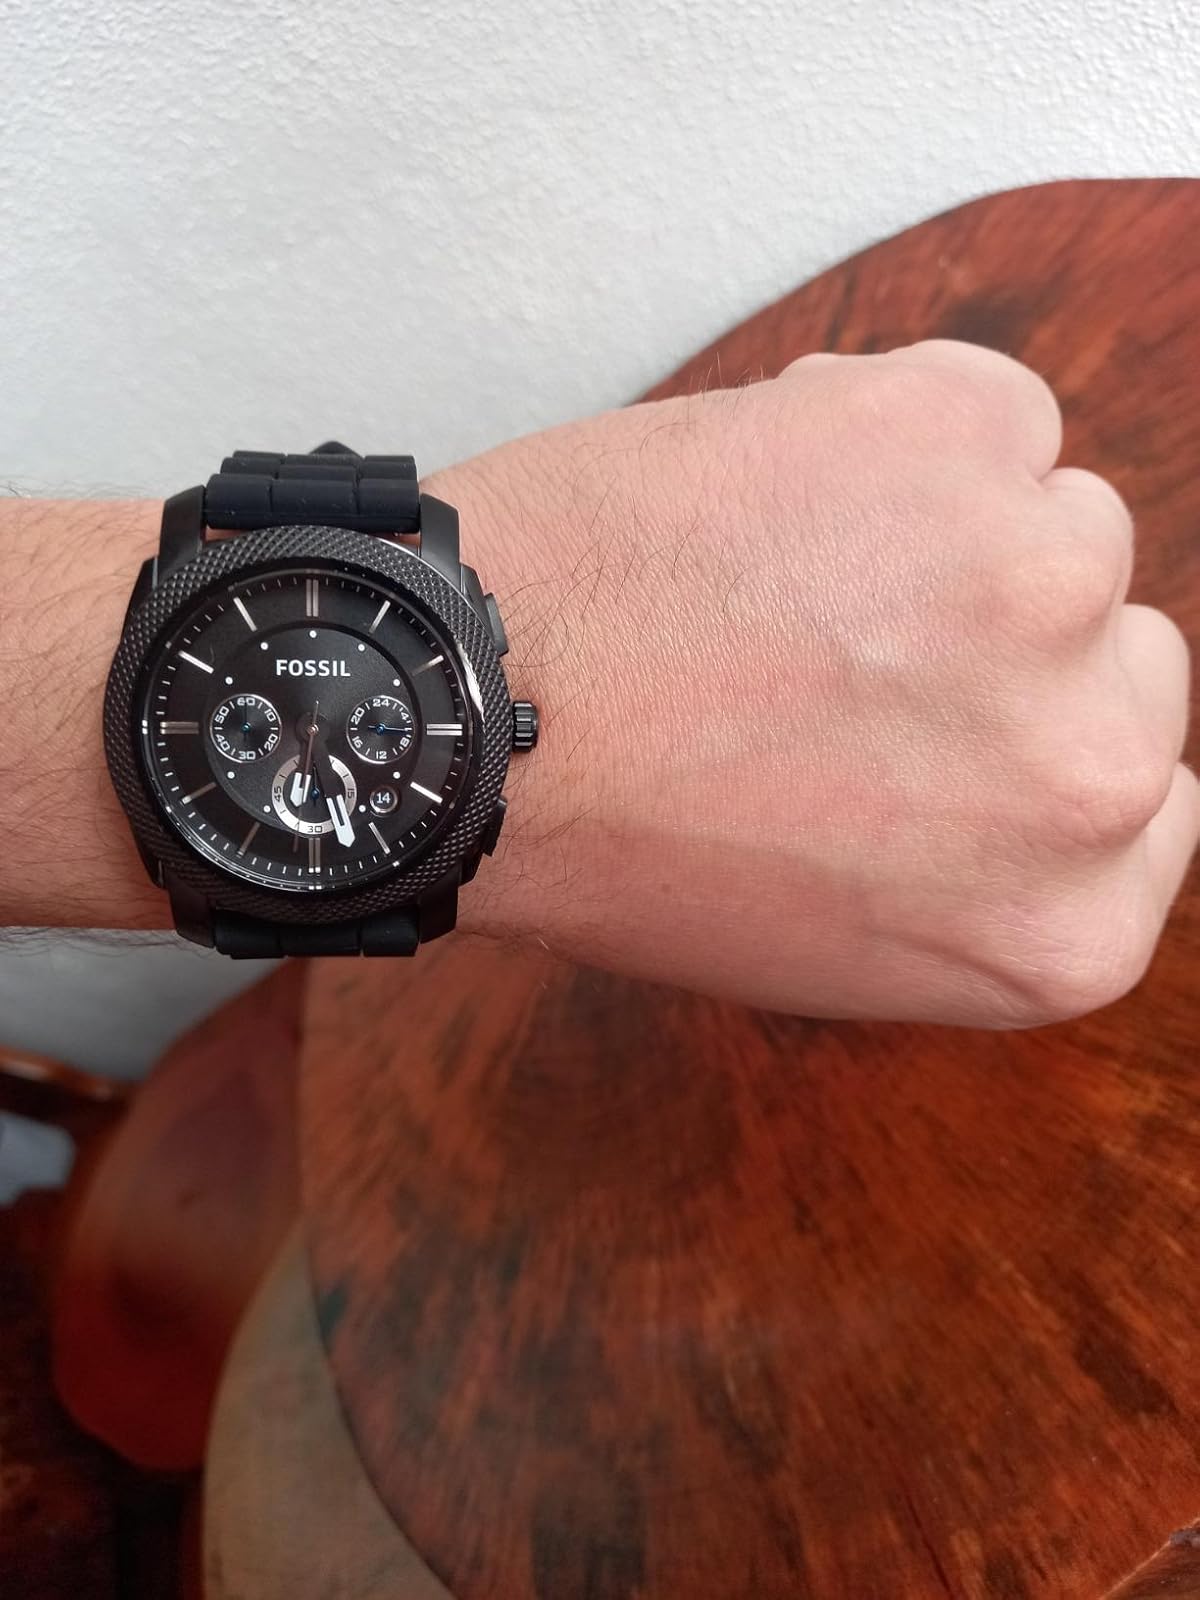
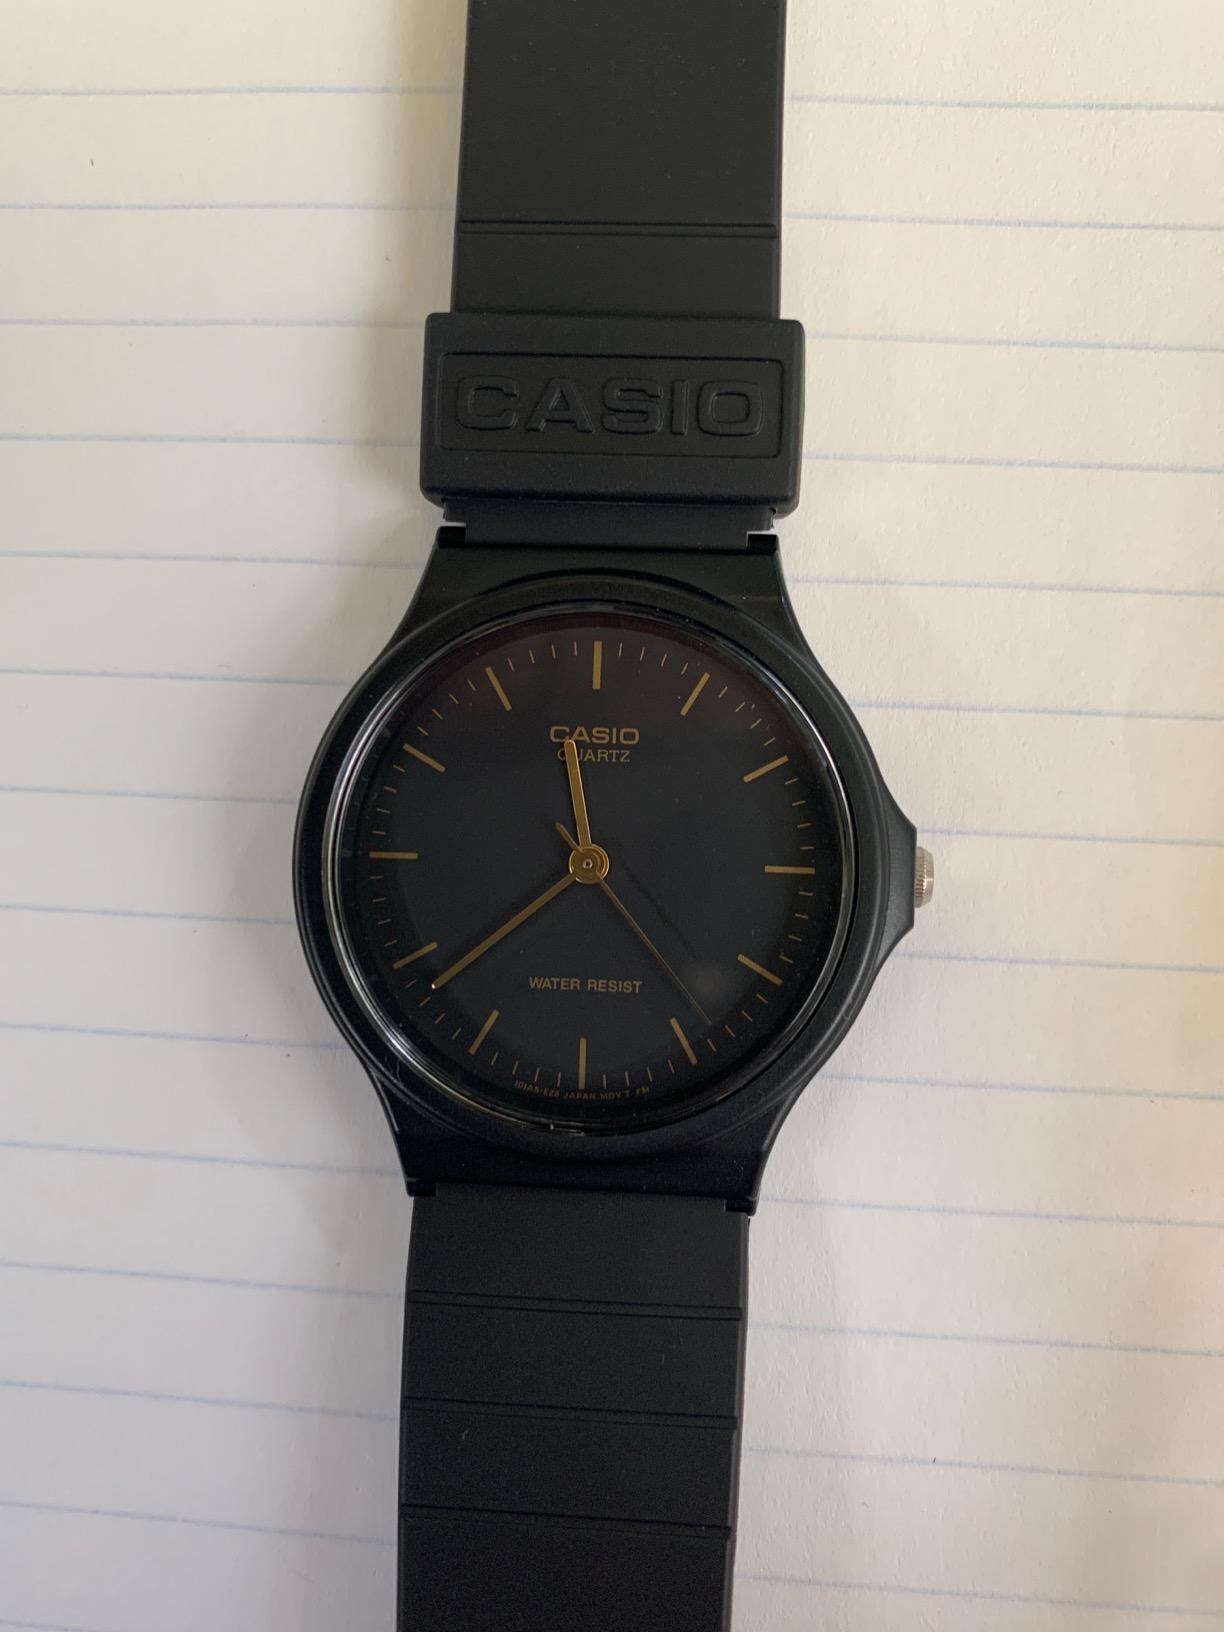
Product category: accessories_watch
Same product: no